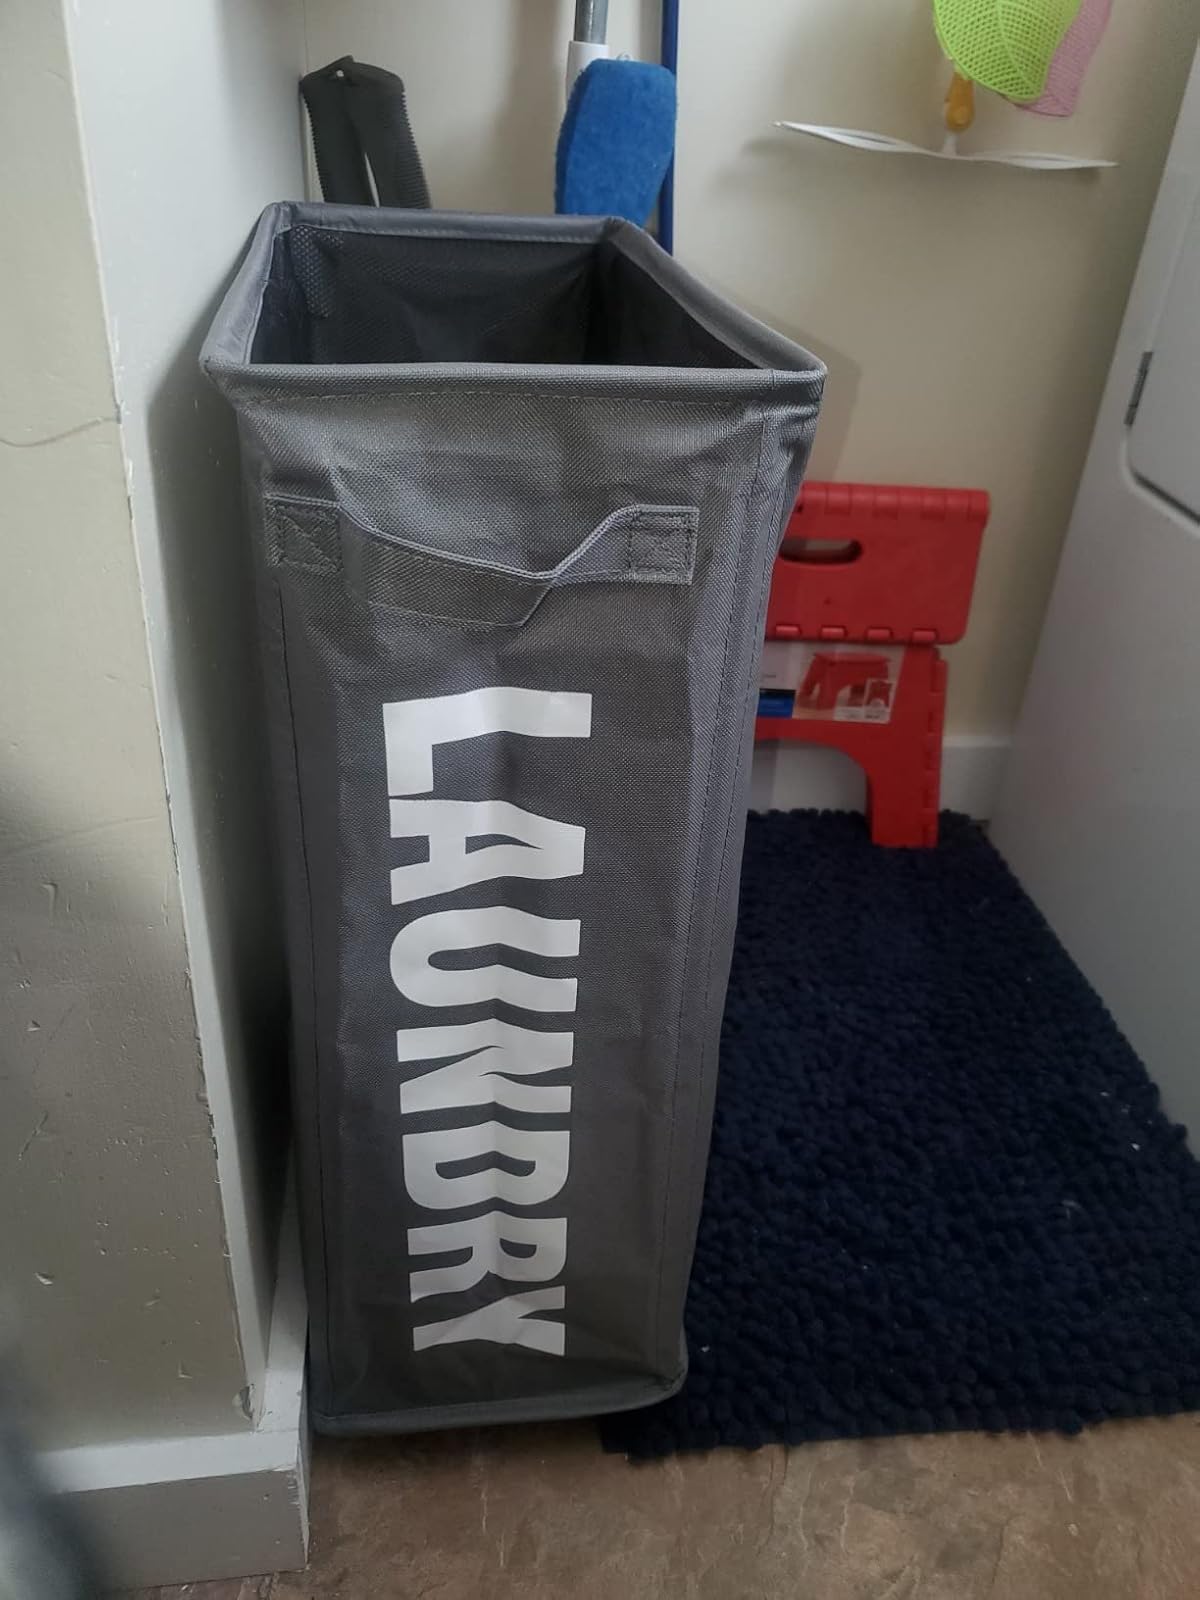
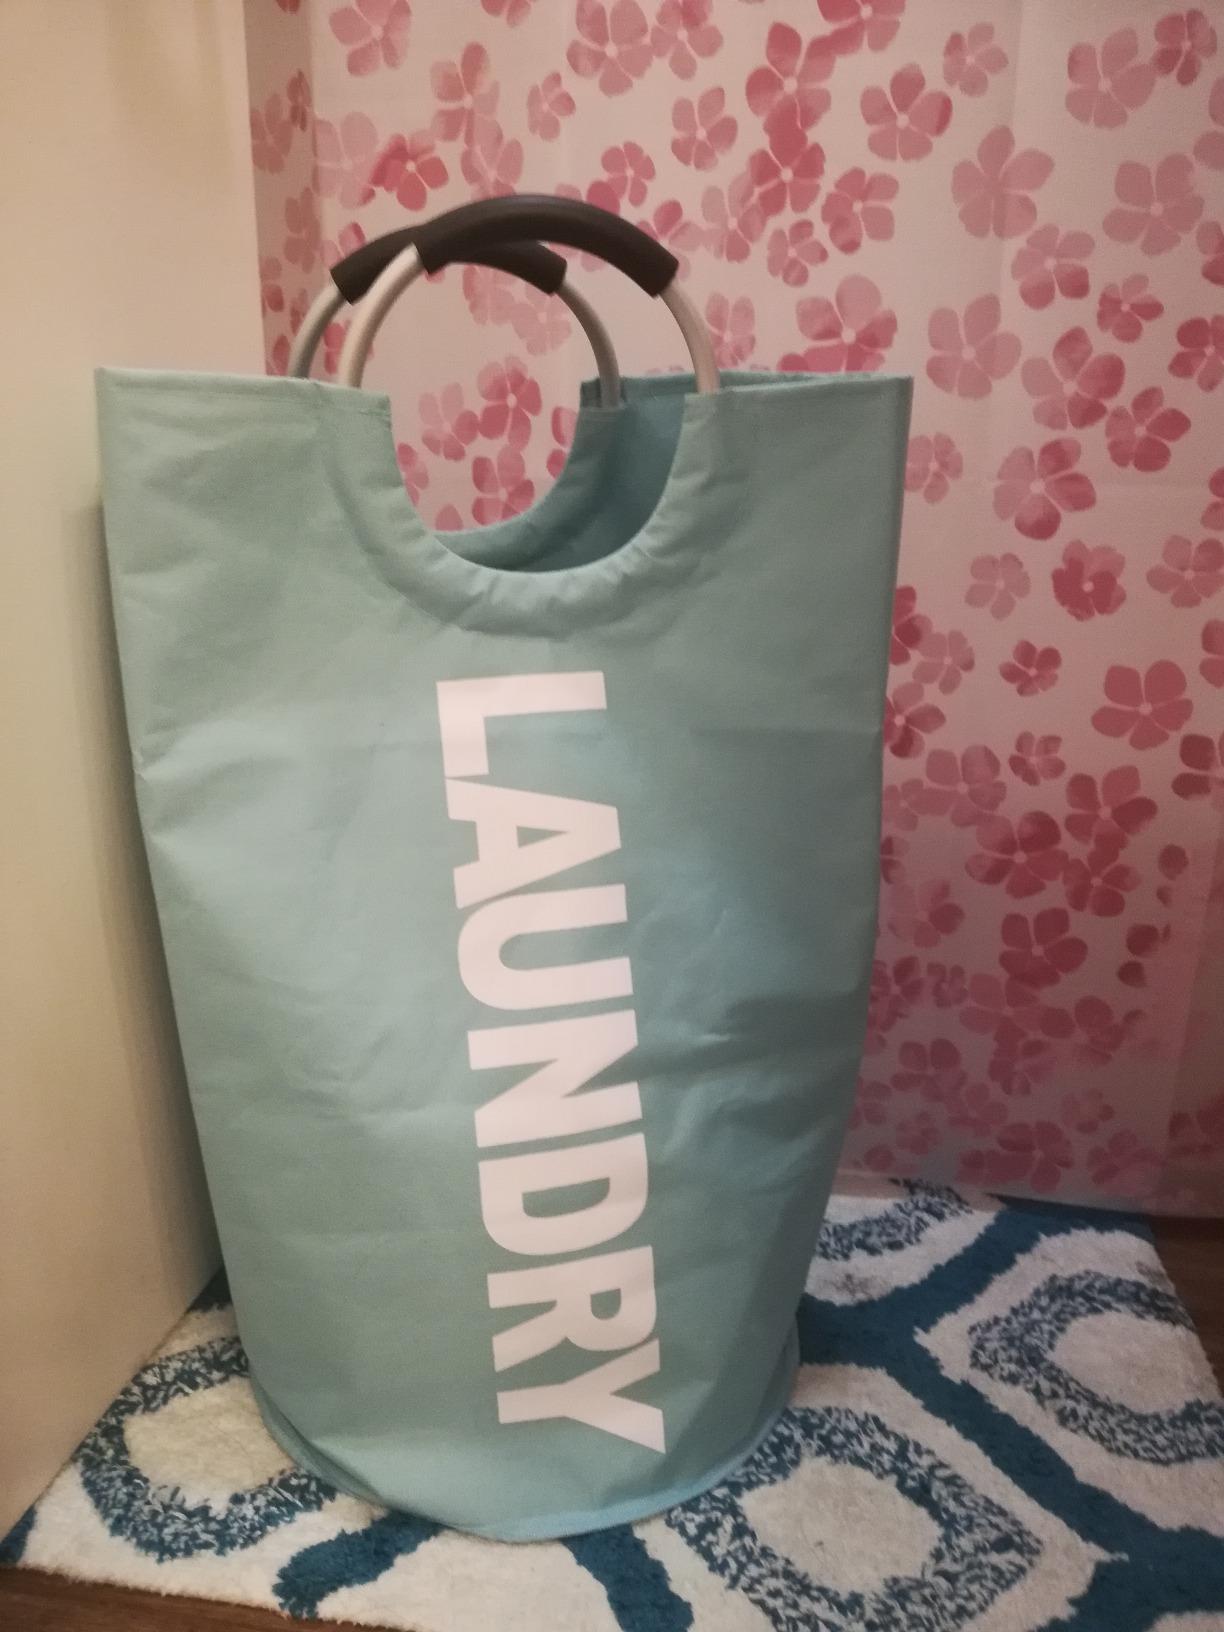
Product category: items_hamper
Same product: no